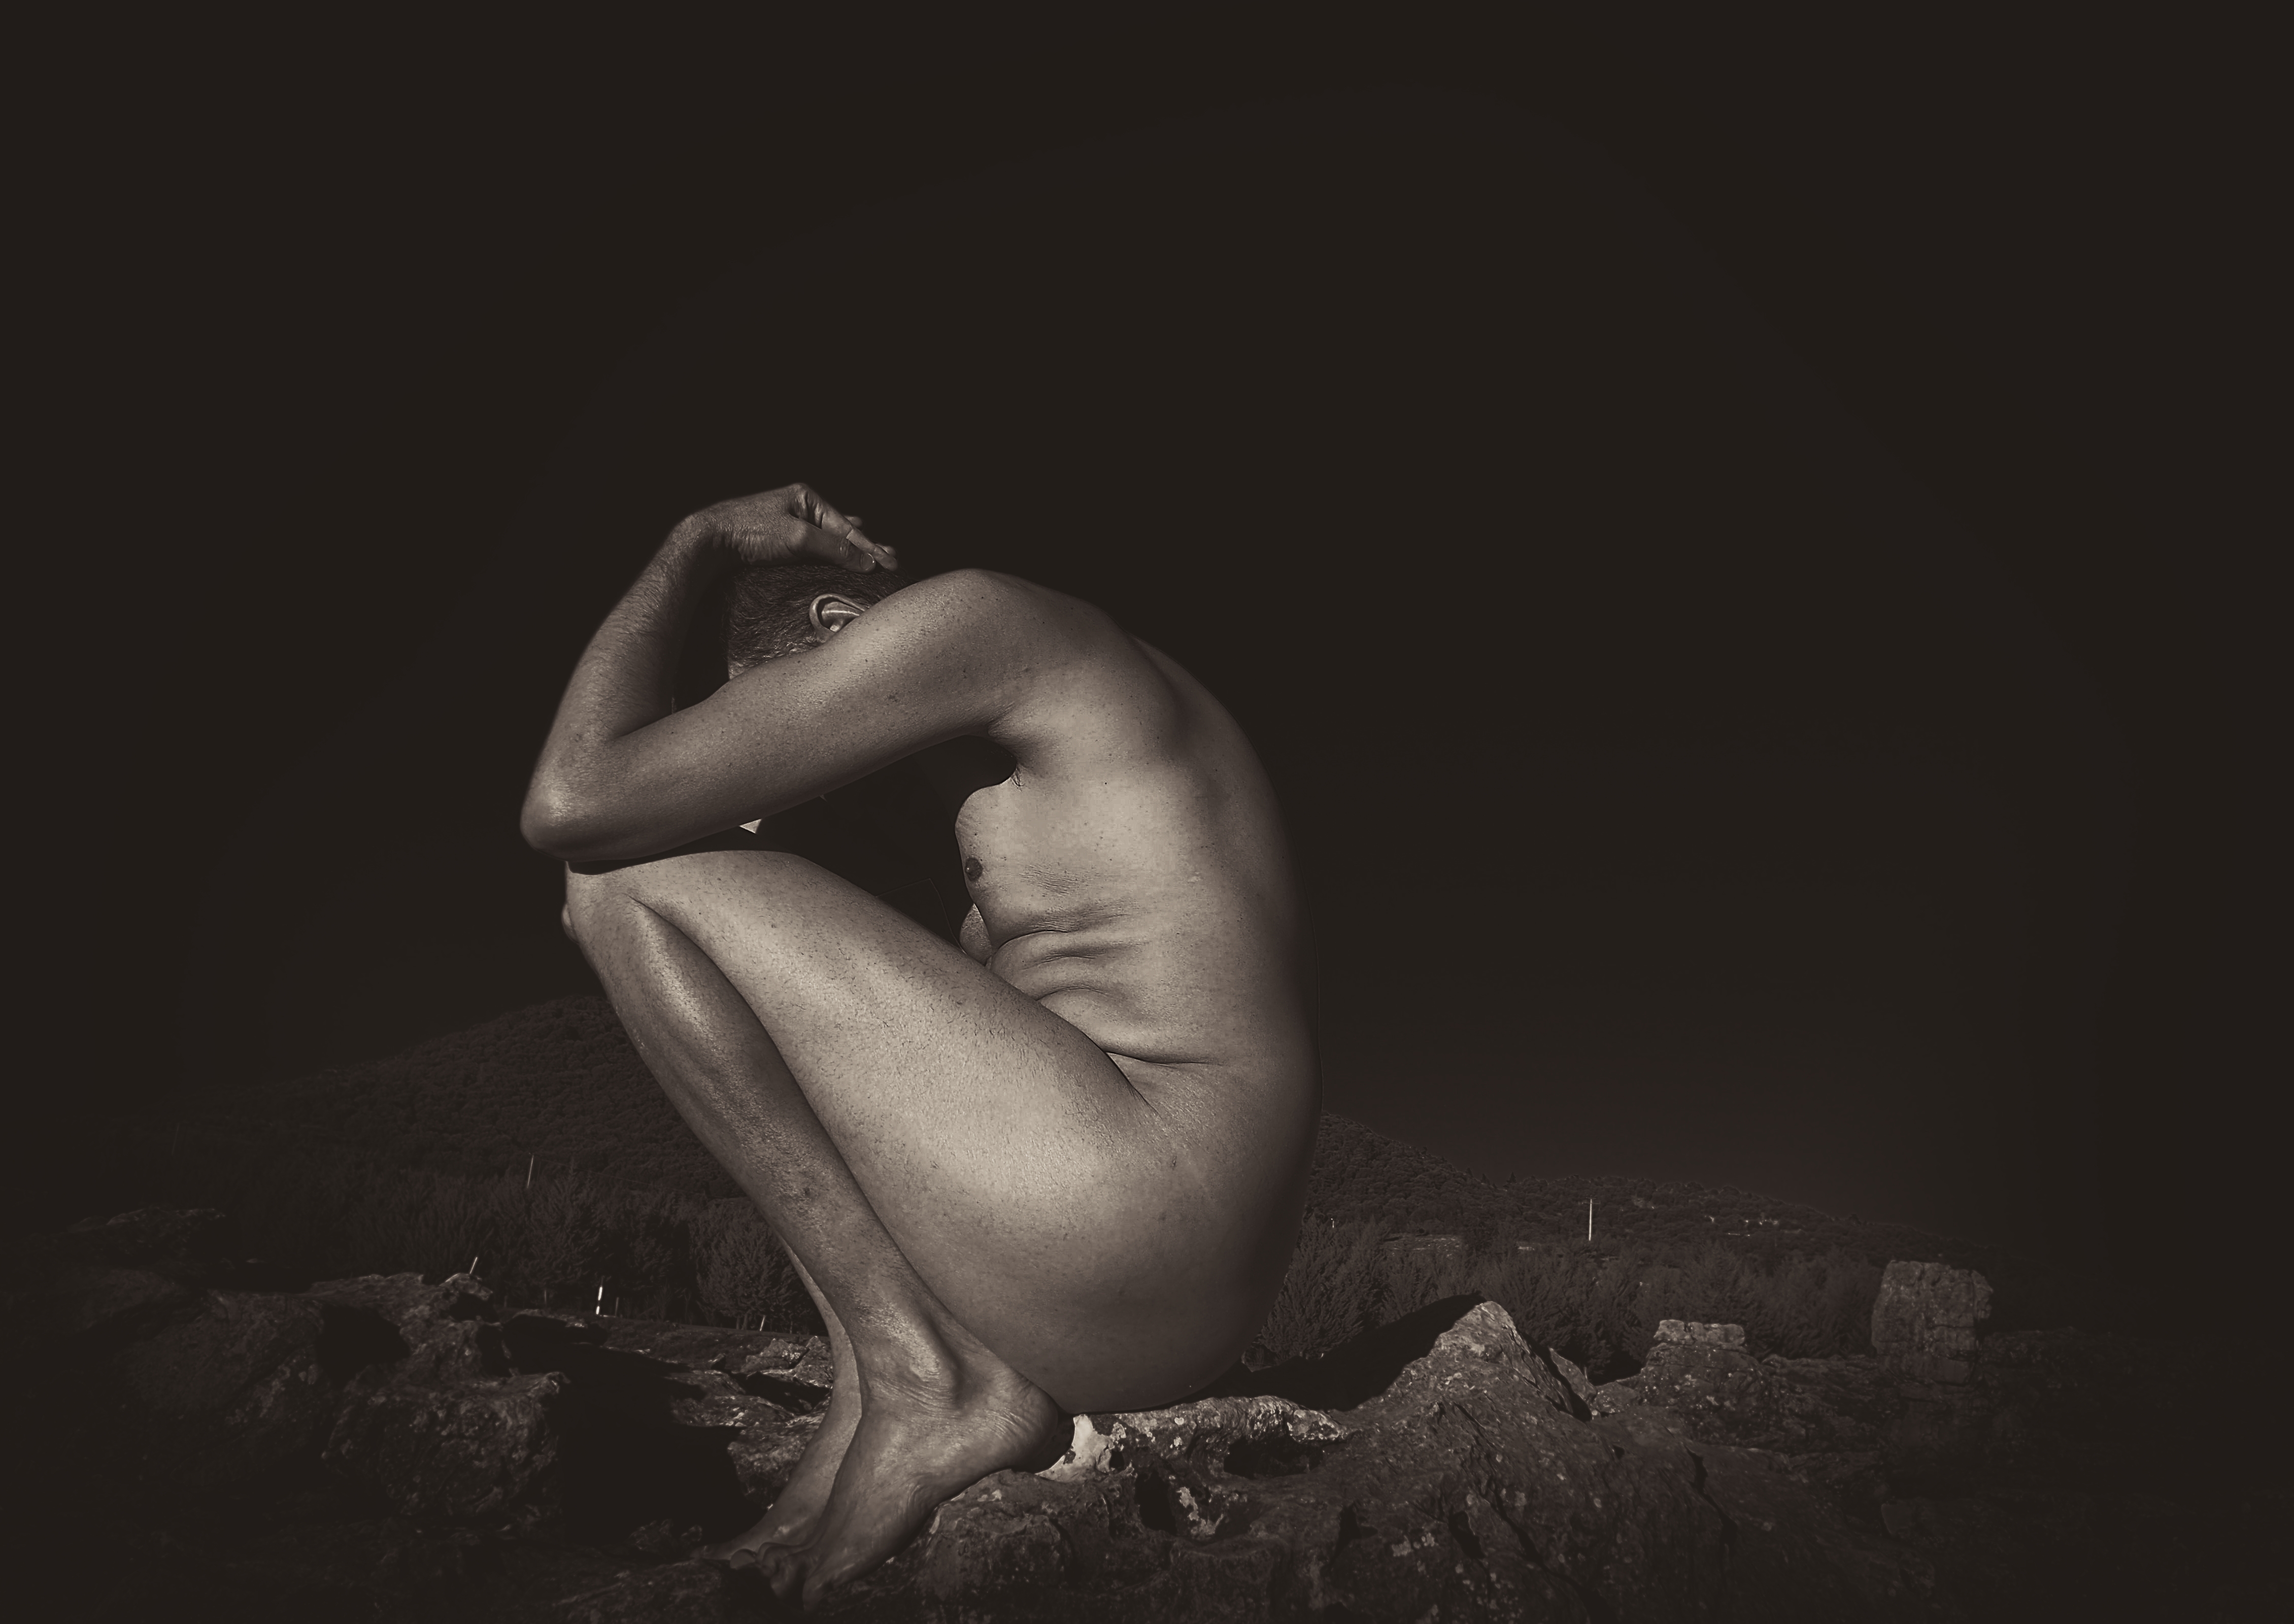
loneliness, sadness, mankind, man, male, nude, nature, art, pose, outdoor, mountain, black, black and white, beauty, monochrome photography, art model, hand, photography, arm, monochrome, leg, darkness, human body, still life photography, stock photography, sitting, flash photography, trunk, flesh, style